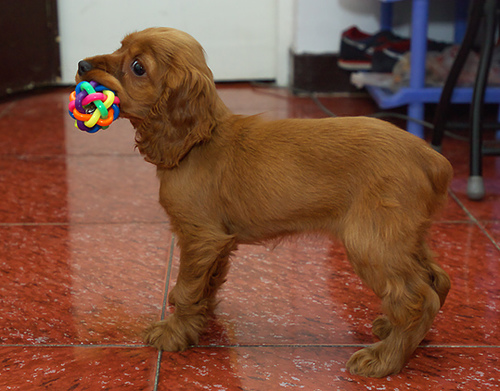
Animal: dog
Breed: english cocker spaniel